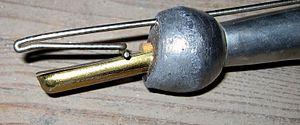
Les jeux d'anche désignent et regroupent une famille de jeux d'orgue ainsi nommés, parce qu'ils sonnent au moyen d'une anche. Ce sont les jeux les plus brillants et qui font le principal « éclat » de l'orgue.